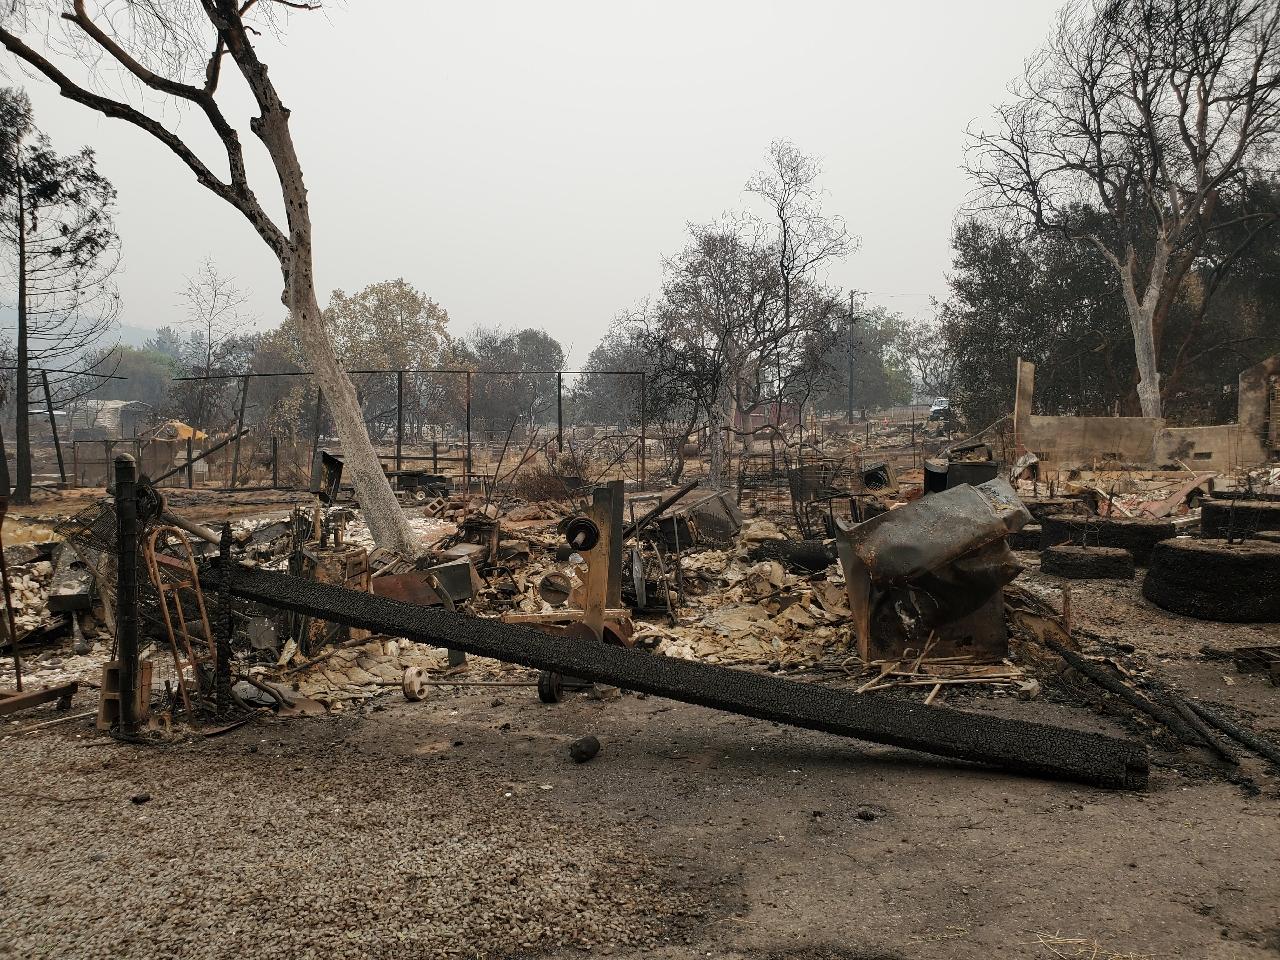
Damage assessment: destroyed